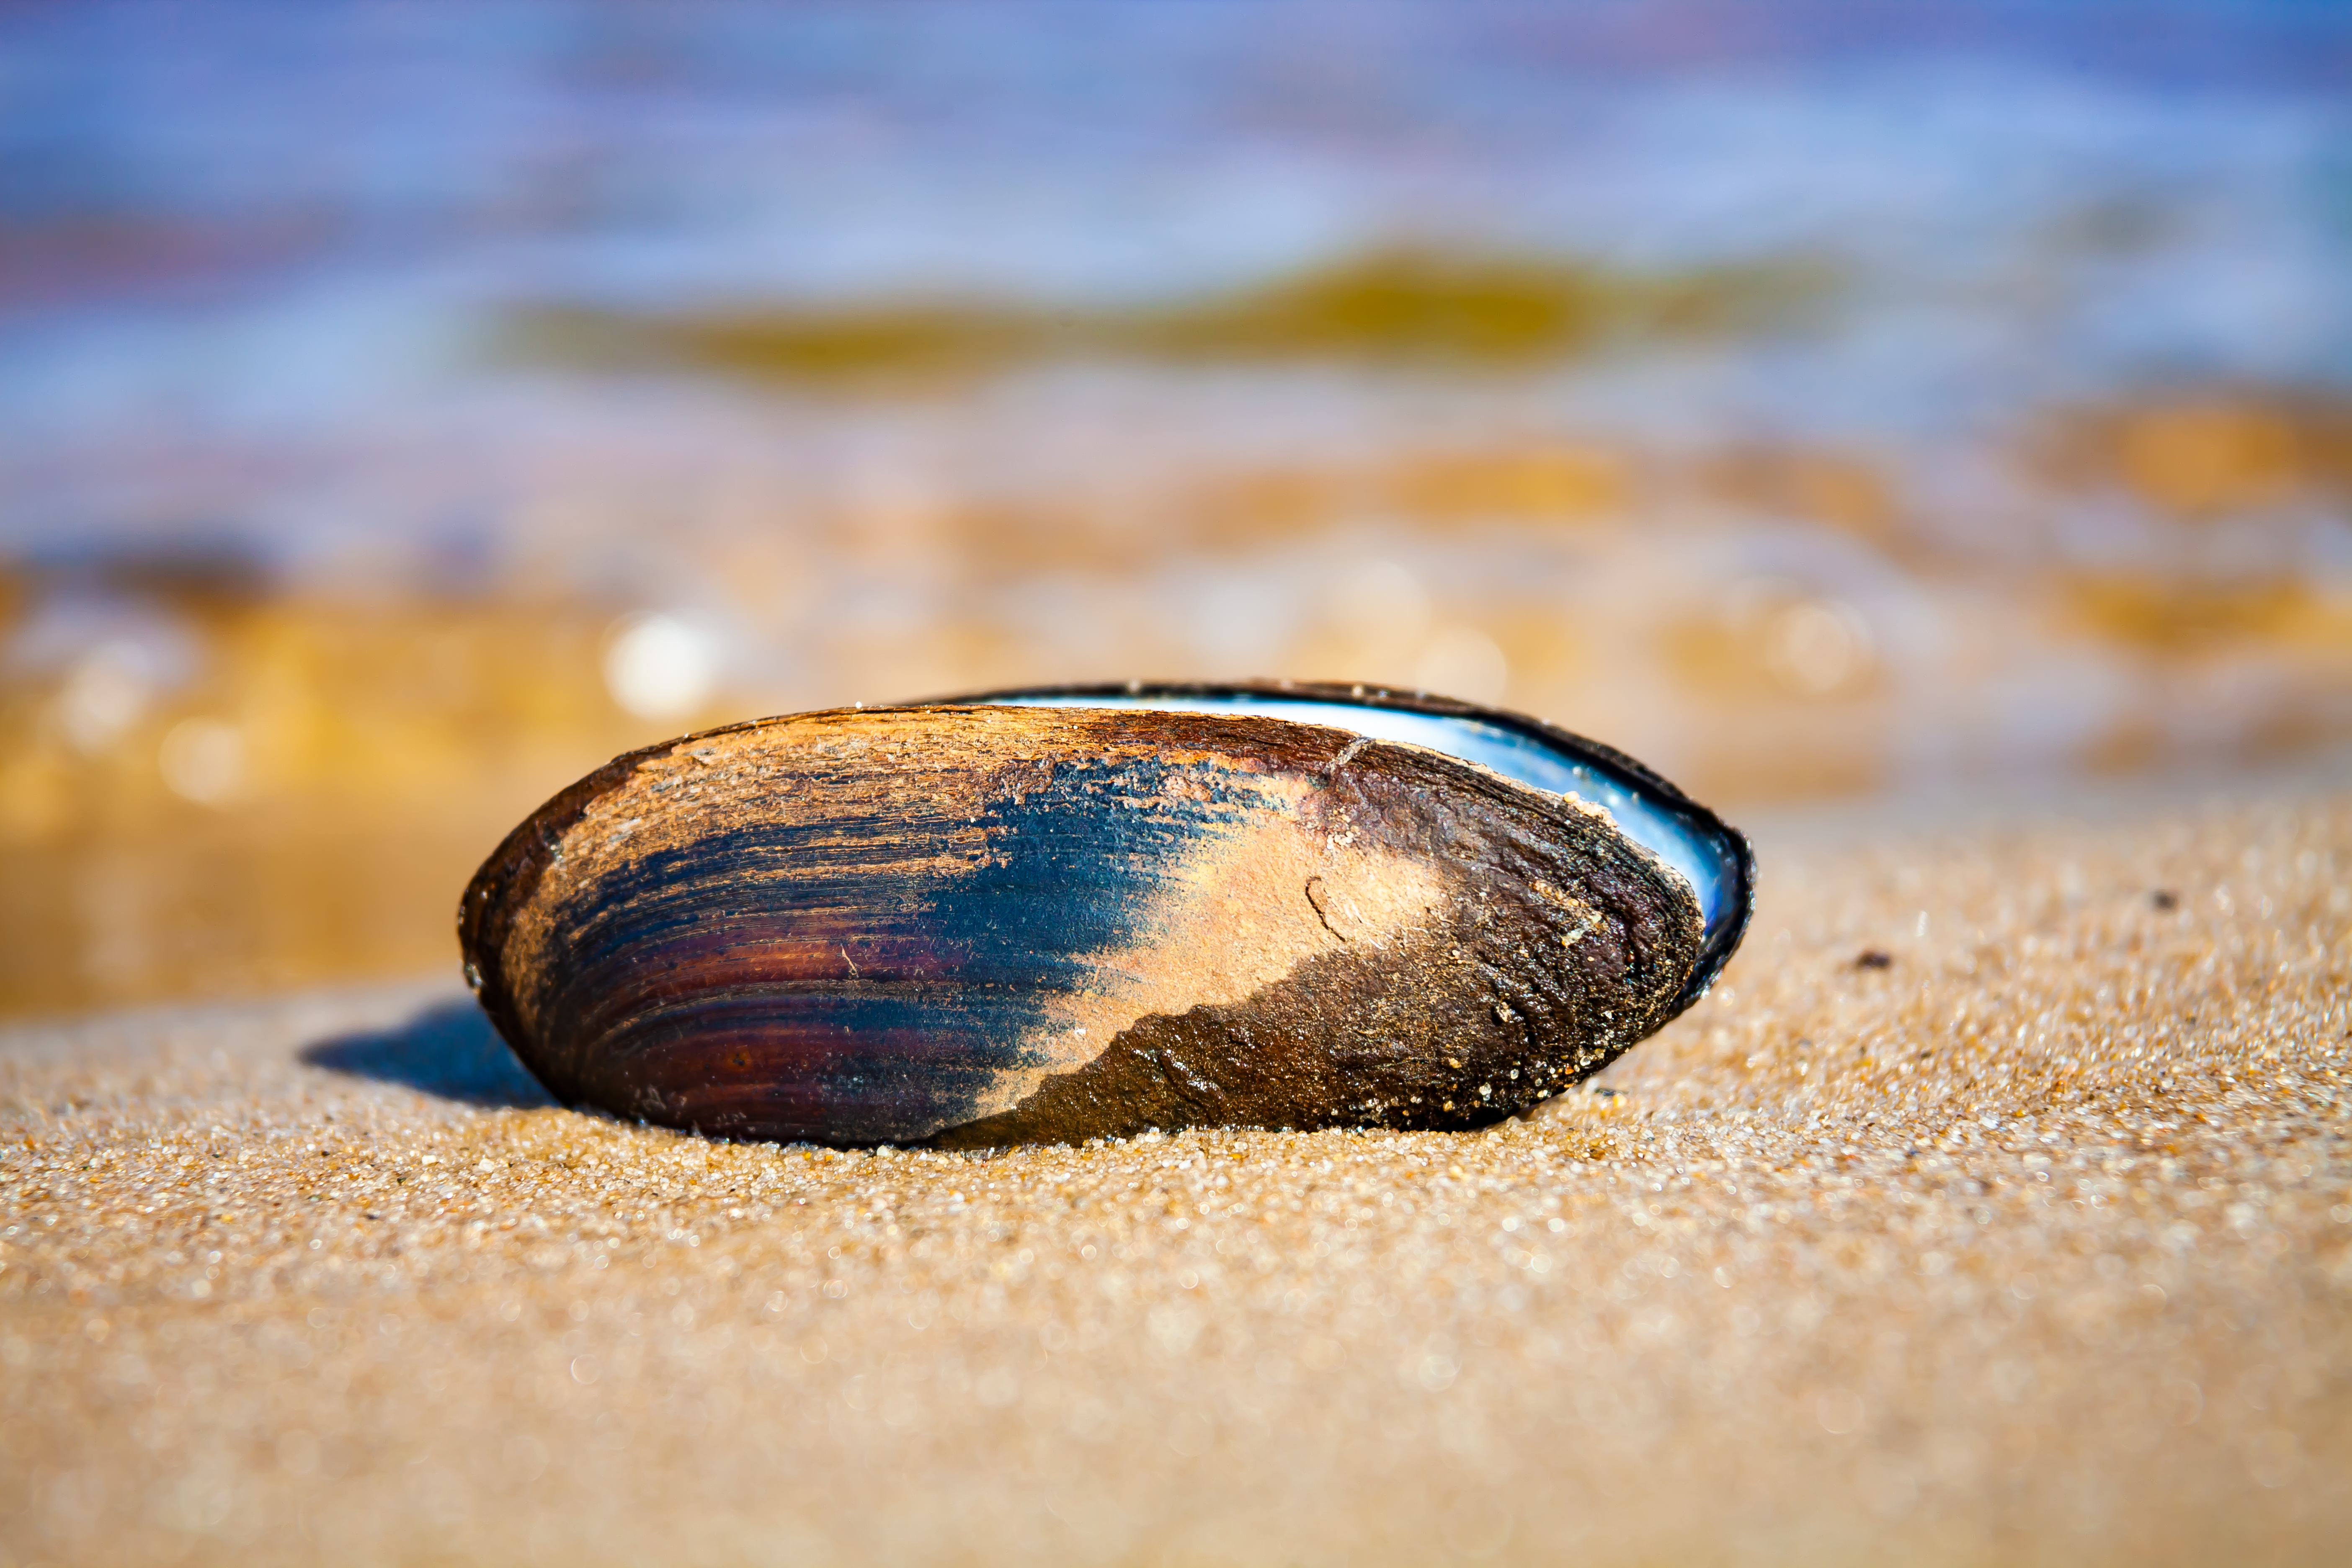
sea, river, lake, water, sand, shore, beach, shell, summer, vacation, mollusk, mussel, baltic clam, close up, clam, rock, bivalve, pebble, wood, natural material